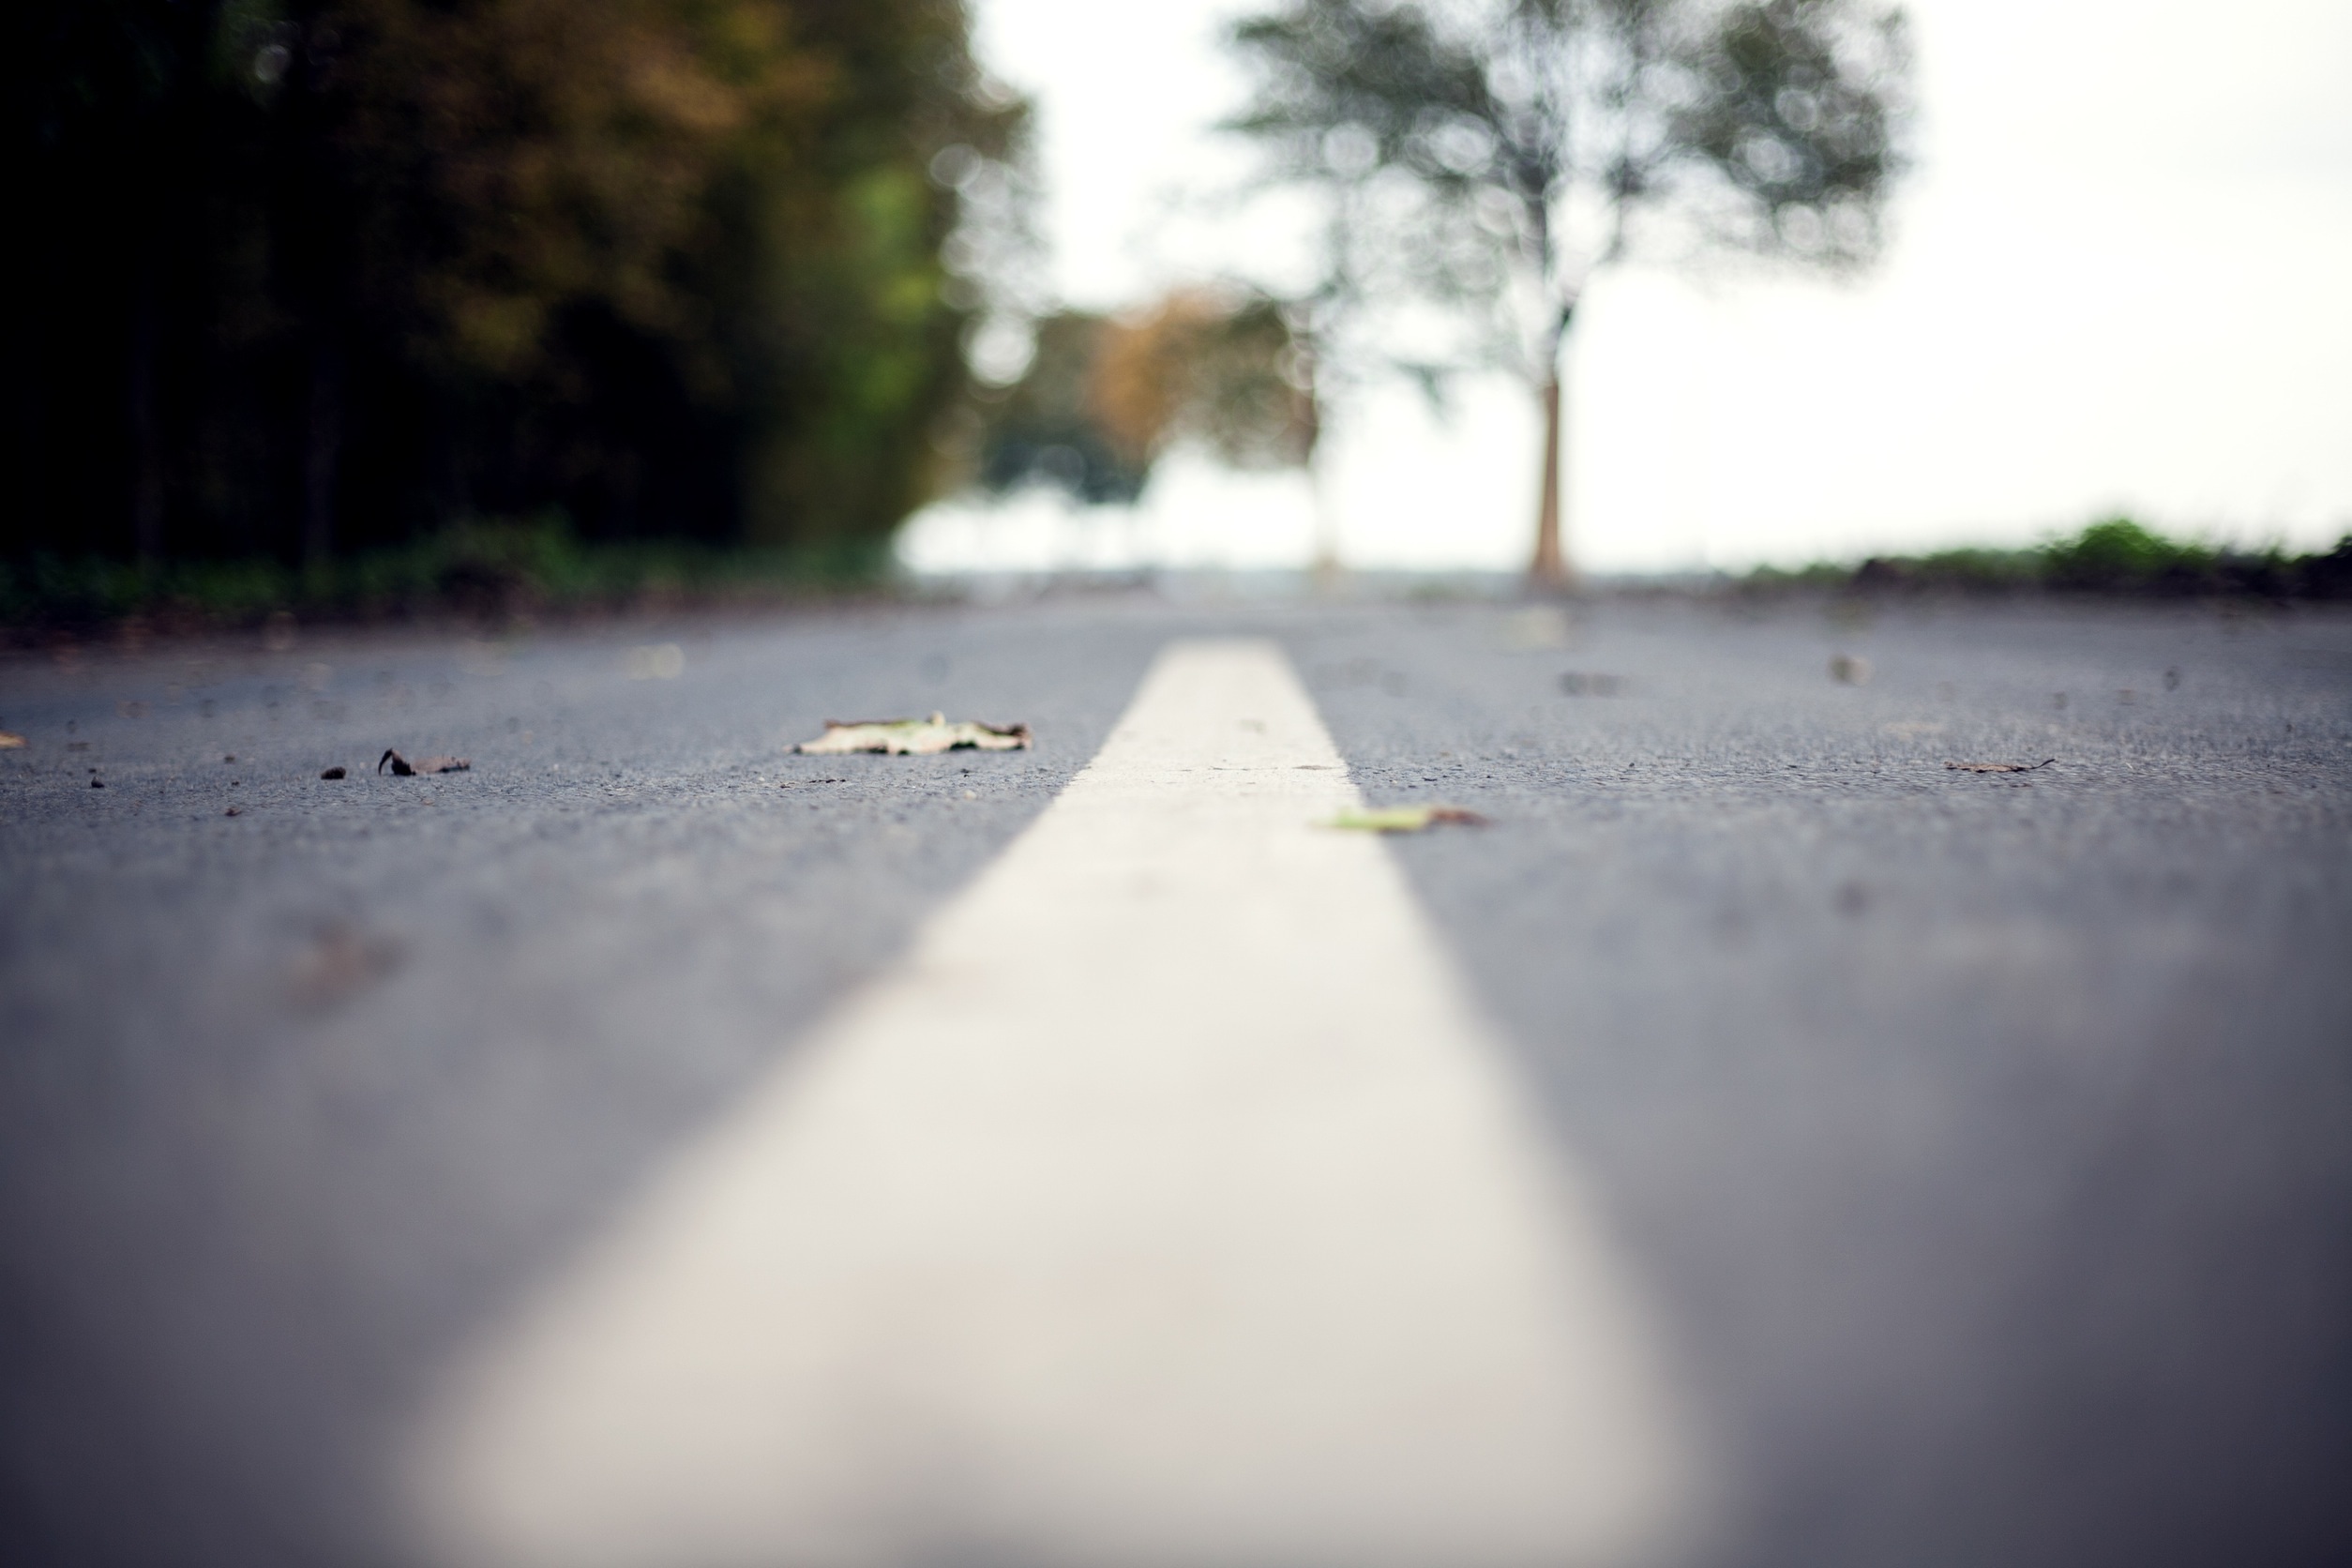
light, road, white, street, sunlight, morning, driving, asphalt, pavement, reflection, weather, paint, stripe, blurred, lane, surface, marking, background, infrastructure, middle, shape, driveway, road surface, atmospheric phenomenon